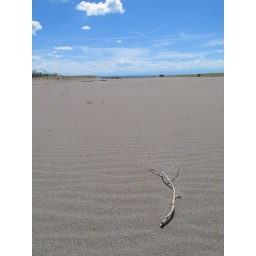
Stick in lake bed